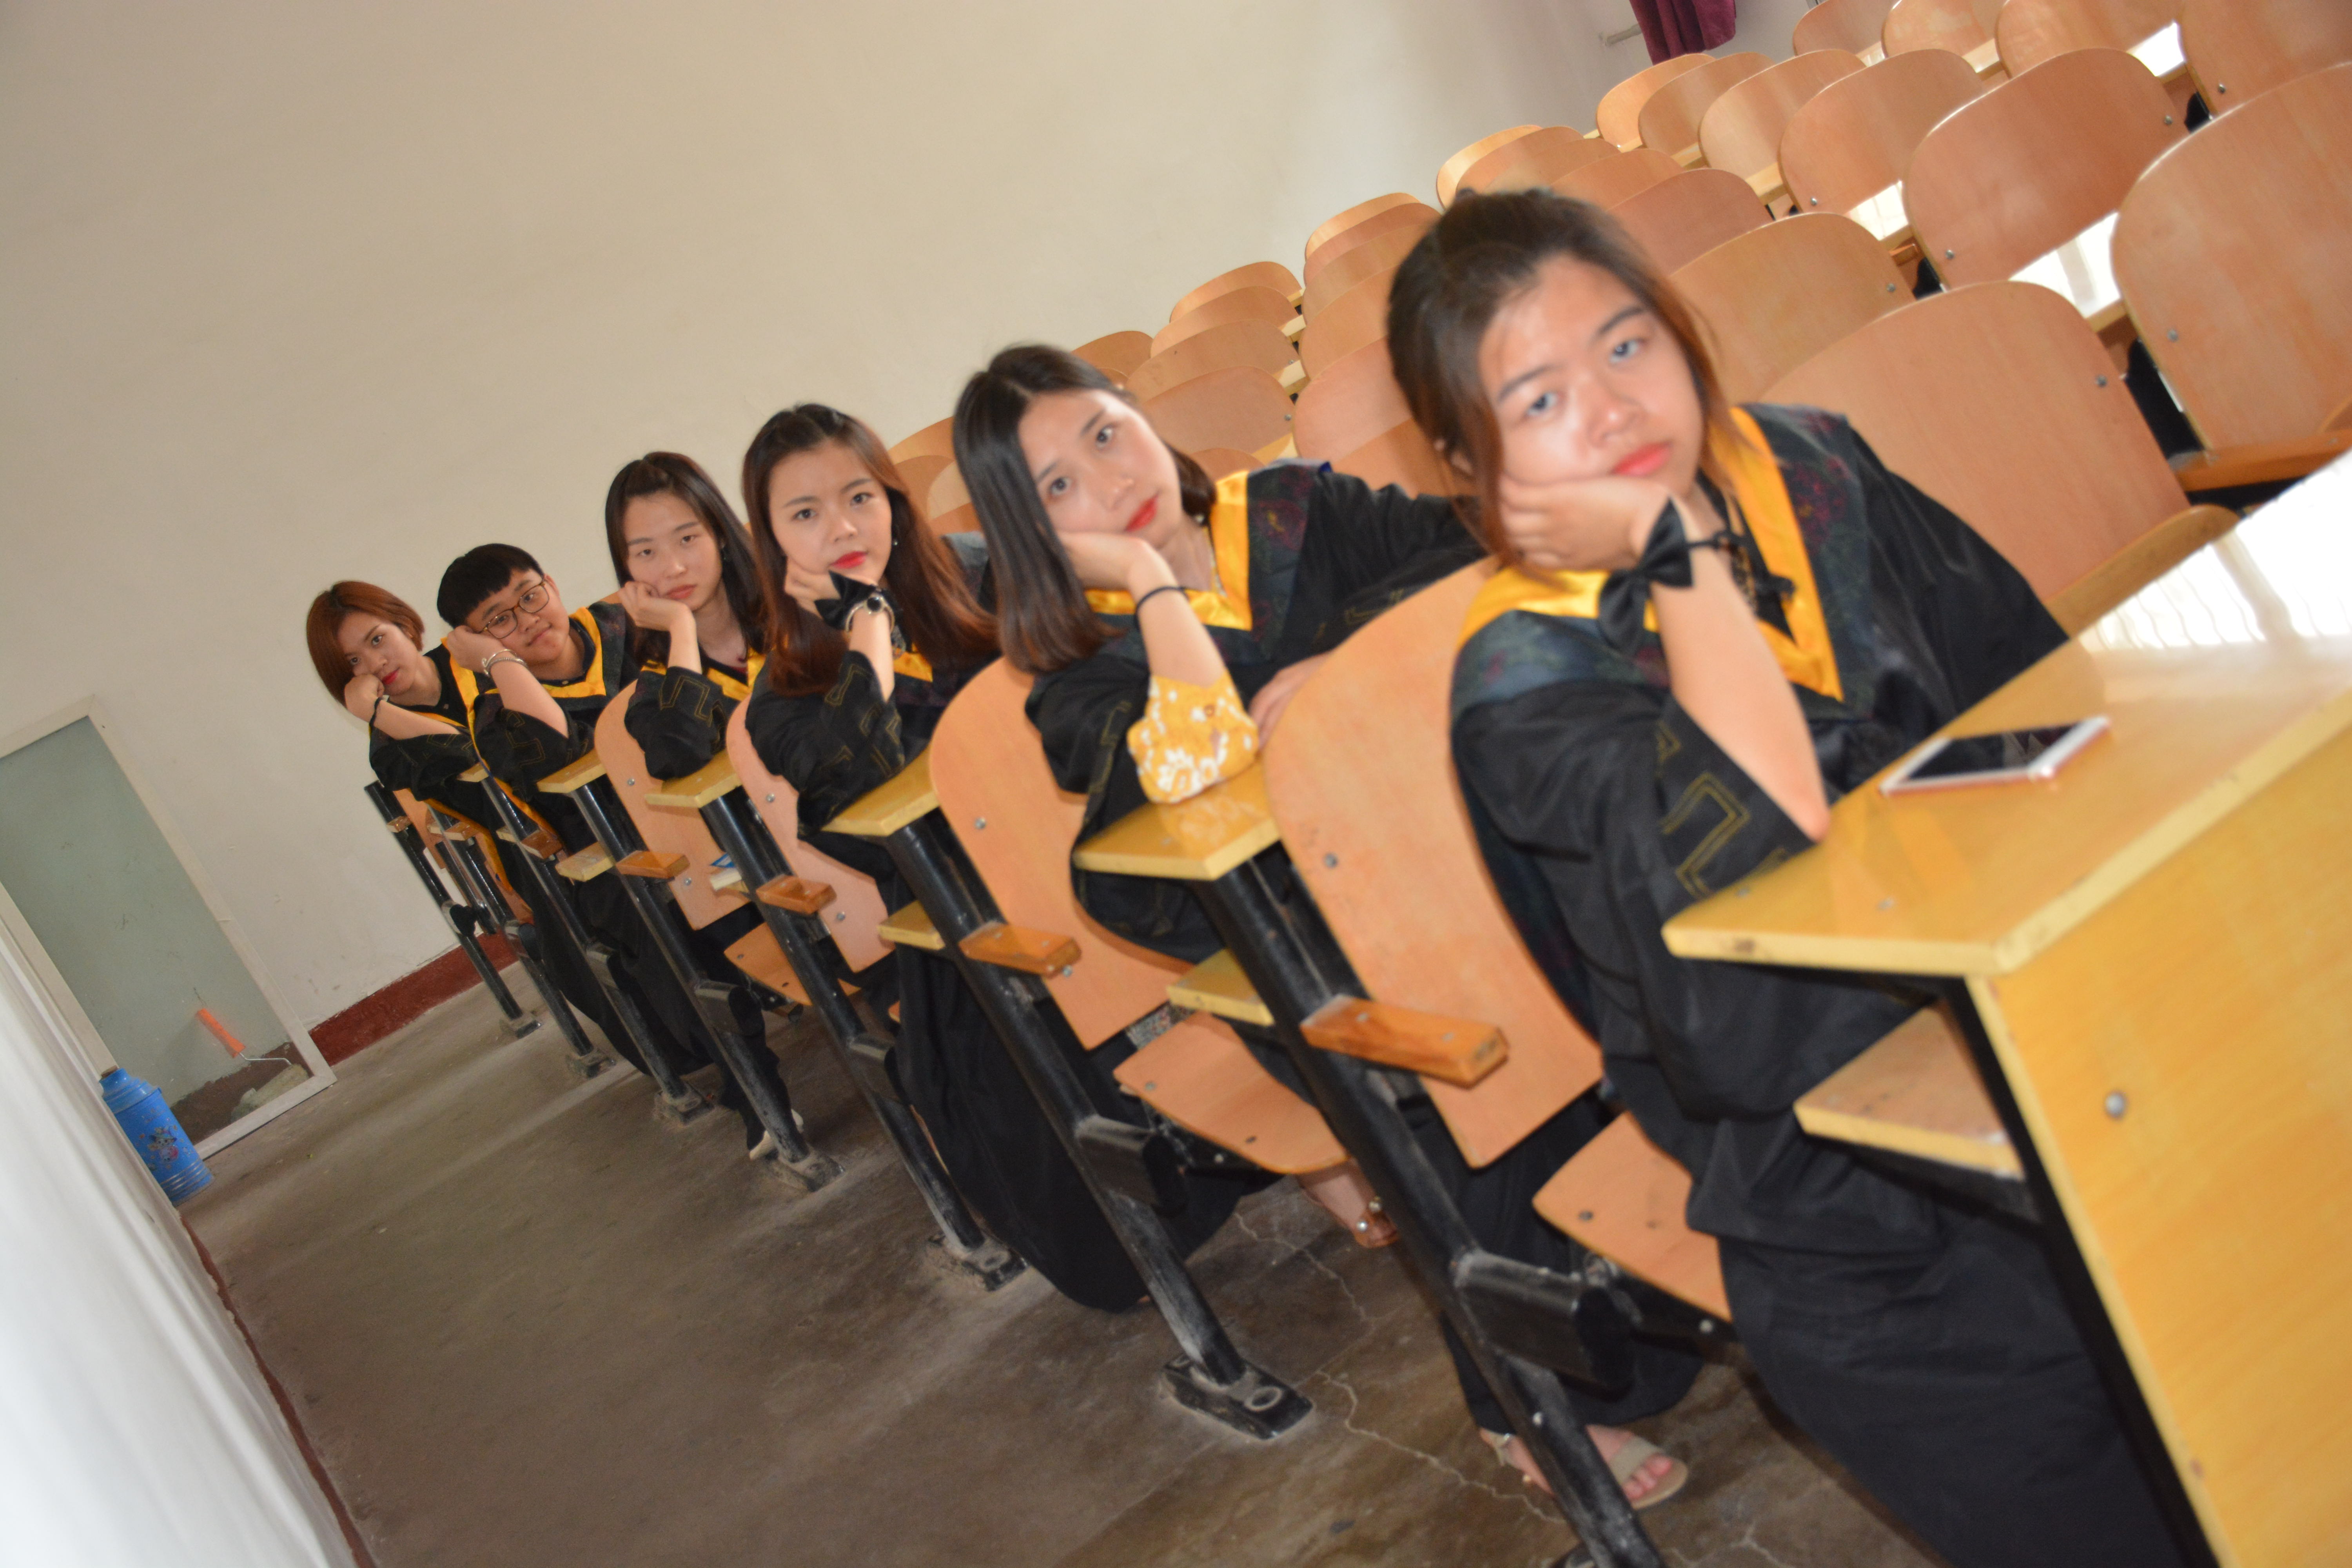
character, chair, smile, happy, leisure, event, team, fashion design, uniform, fun, table, entertainment, conversation, room, sitting, class, job, training, collaboration, music, t shirt, performance, competition, education, school